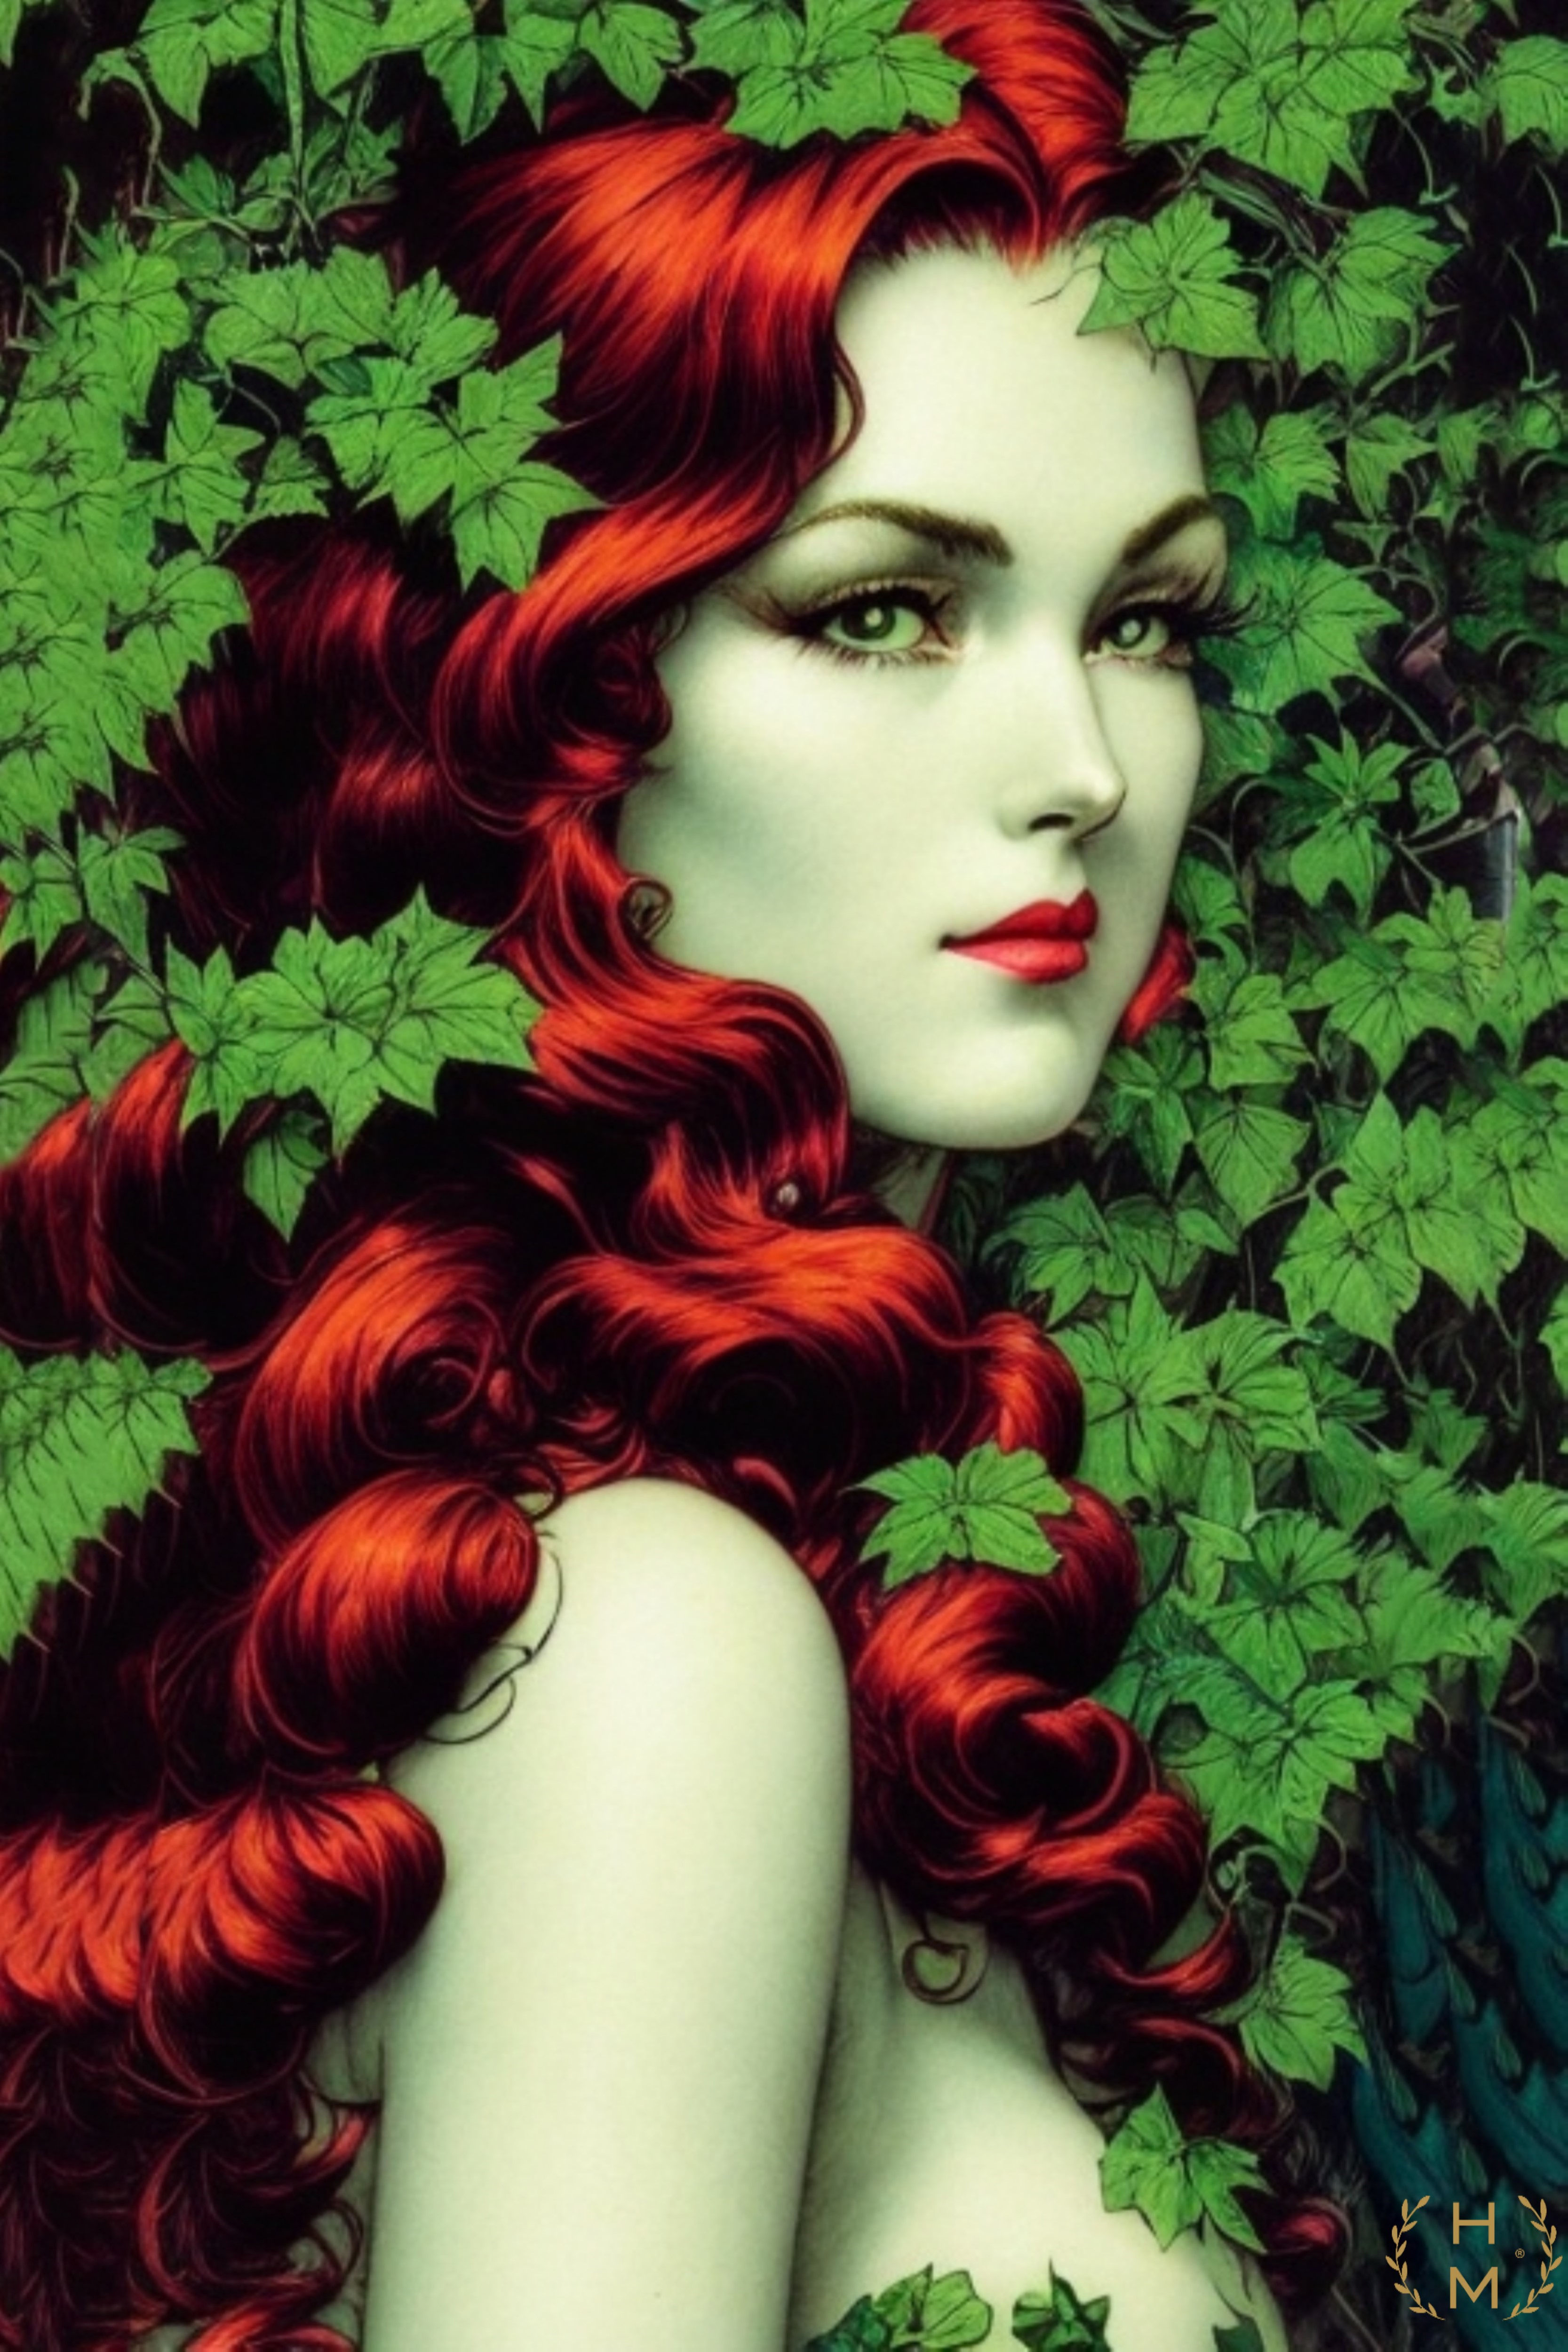
painting, art, artist, artwork, drawing, contemporary art, photography, illustration, paint, love, design, sketch, fine art, abstract art, creative, abstract, acrylic painting, nature, watercolor, art gallery, oil painting, gallery, modern art, abstract painting, digital art, contemporary painting, art collector, style, girl, woman, fashion, mort, hair, lip, eye, green, eyelash, leaf, People in nature, flash photography, red, lipstick, plant, petal, grass, red hair, beauty, cg artwork, eye liner, fictional character, happy, graphic design, photomontage, graphics, portrait photography, magenta, pattern, fashion model, floral design, art model, coquelicot, feathered hair, flesh, photo shoot